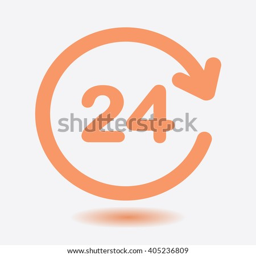
open around the clock hours a day icon .